History of Deportivo de La Coruña

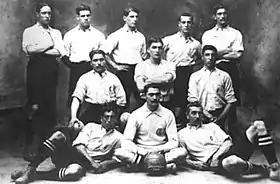
Deportivo Sala Calvet in 1908

Unlike what happened in most of the Iberian Peninsula, football did not reach the city of A Coruña through the English, instead, it was introduced by José María Abalo, a youngster who had returned to his hometown after studying in England. The game gained rapid popularity and several teams were formed on an informal basis. Abalo settled in Coruña, where he tried to make football known as a sport among the young people of the city, teaching football to the youth and organizing the first football matches in the region, most of which were between locals.